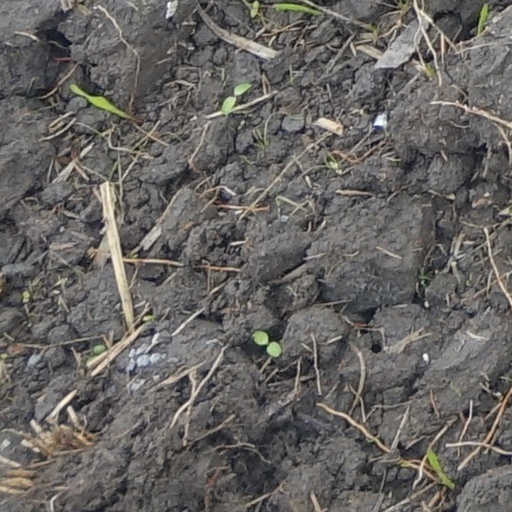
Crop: wheat